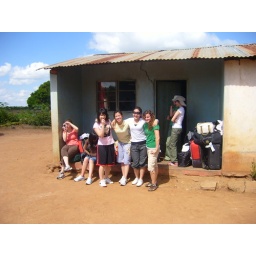
all 17 members slept in that tiny house behind with sleeping bags